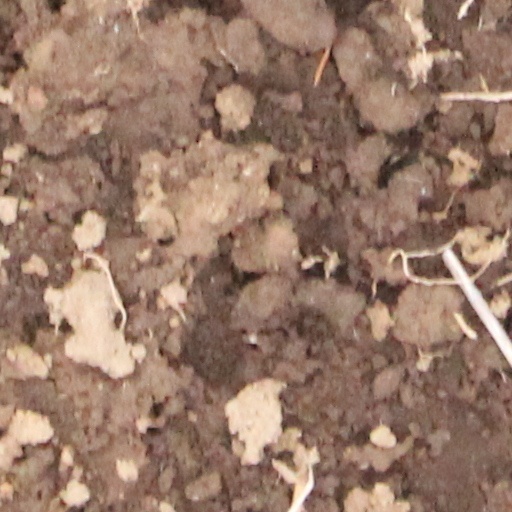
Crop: wheat